Josias Lyndon

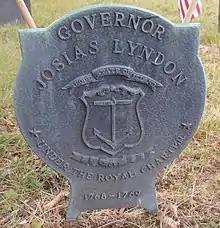
Josias Lyndon grave medallion

Josias Lyndon (March 10, 1704 – March 30, 1778) was a governor of the Colony of Rhode Island and Providence Plantations, serving for a single one-year term.